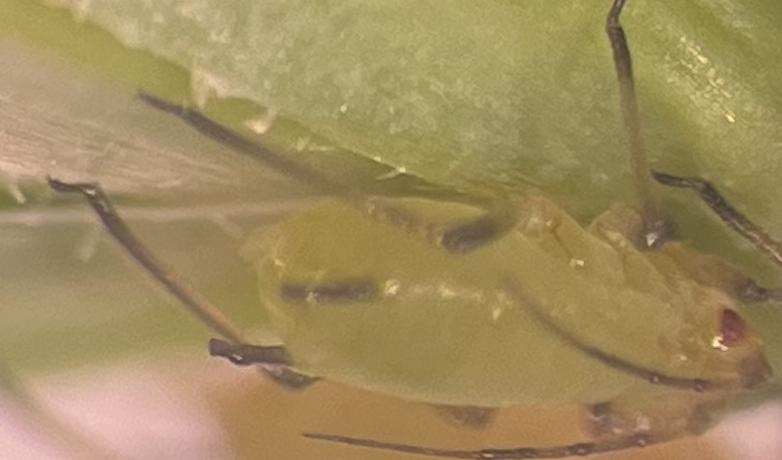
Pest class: english_grain_aphid